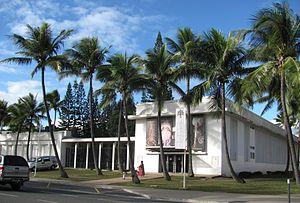
Paul Mascart est un peintre français de l'École de Rouen, né le 18 avril 1874 à Condé-sur-l'Escaut et mort le 18 novembre 1958 à Paris.
La Nouvelle-Calédonie a développé, au travers des nombreuses communautés qui composent sa population, une grande mixité et diversité culturelles.
La Nouvelle-Calédonie est une collectivité française composée d'un ensemble d'îles et d'archipels d'Océanie, situés en mer de Corail et dans l'océan Pacifique Sud. L'île principale est la Grande Terre, longue de 400 km et comptant 64 km en sa plus grande largeur.
Nouméa, principale ville portuaire de Nouvelle-Calédonie, est le chef-lieu de cette collectivité d'outre-mer française au statut spécifique et de la Province Sud, située sur une presqu'île de la côte sud-ouest de la Grande Terre.